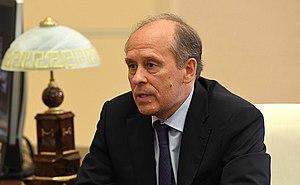
Alexandre Vassilievitch Bortnikov, né le 15 novembre 1951 à Molotov, est un général d'armée directeur du FSB depuis mai 2008. Il faisait partie auparavant du comité de direction de la Sovkomflot.